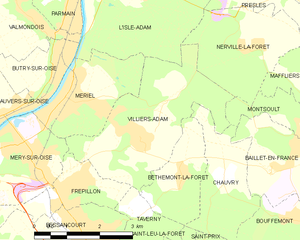
Carte des communes françaises Villiers-Adam